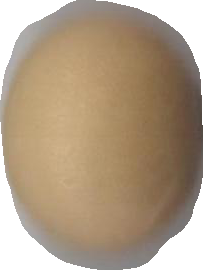
Variety: Dega